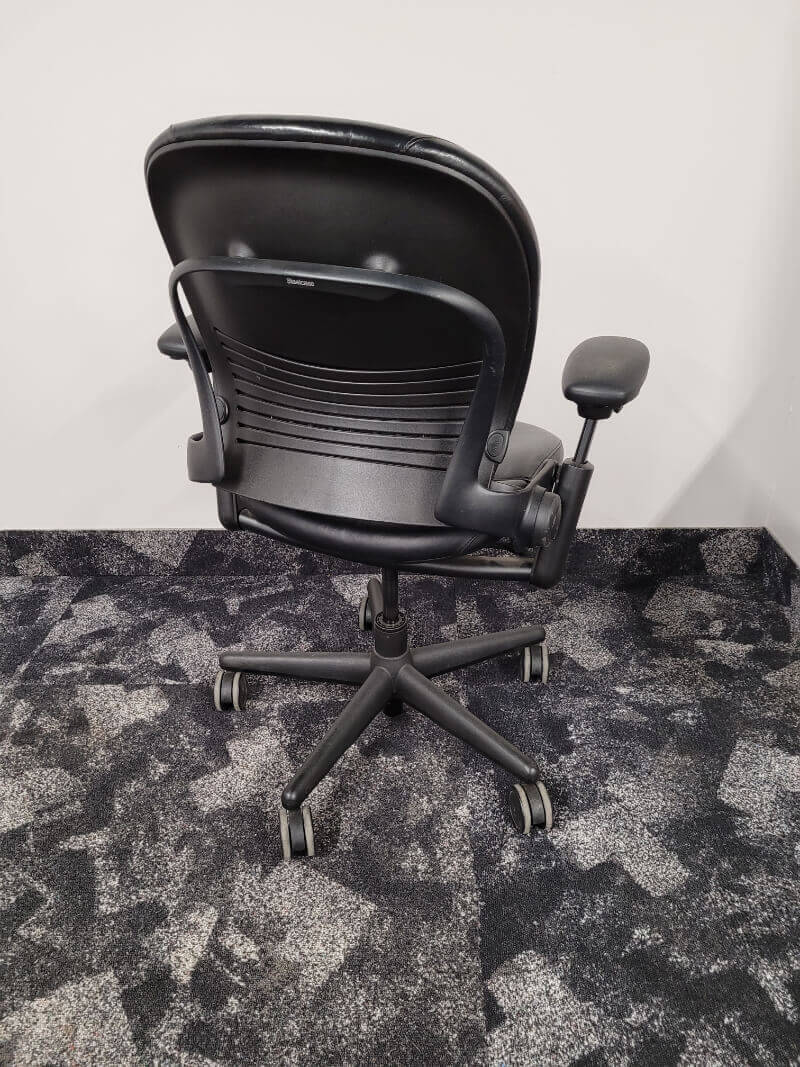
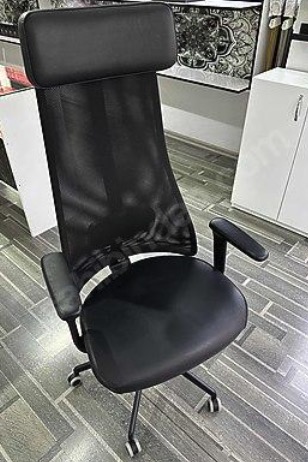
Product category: items_chair
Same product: no